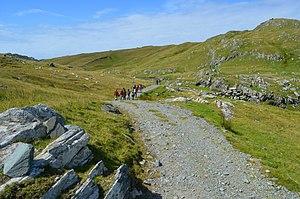
Randonneurs à Inishturk.
Inishturk est une île irlandaise de l'océan Atlantique au large des côtes du comté de Mayo. L'île est habitée toute l'année et sa population s'élève à environ 70 individus dont certains sont les descendants directs des derniers habitants de l'île voisine Inishark évacuée en 1960. En irlandais, le nom de l'île signifie île au sanglier.